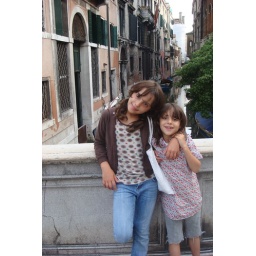
girls on the bridge in Venice